New York Yacht Club Building

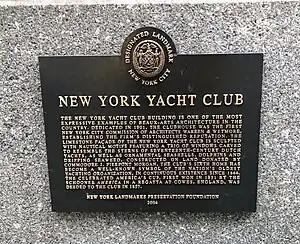
Landmark plaque for the New York Yacht Club Building

A grand staircase of Caen stone leads from the ground floor to the second story. Its balustrade is carved to resemble waves. The grand staircase's second-story landing contains two columns with marine-themed capitals. The second-story landing overlooks the former cafe. A French door to the left leads to the model room. Three additional French doors from the model room lead to balconies that overlook the staircase. Portraits of J. P. Morgan and John C. Stevens, two early NYYC commodores, were placed on the second-floor landing, just outside the model room. A narrow staircase connects the second story and the upper floors. Next to the staircase, an elevator also connects all of the floors.